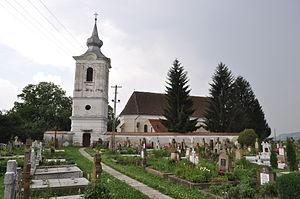
Estelnic est une commune roumaine du județ de Covasna dans le Pays sicule en Transylvanie. Elle est composée des trois villages suivants :